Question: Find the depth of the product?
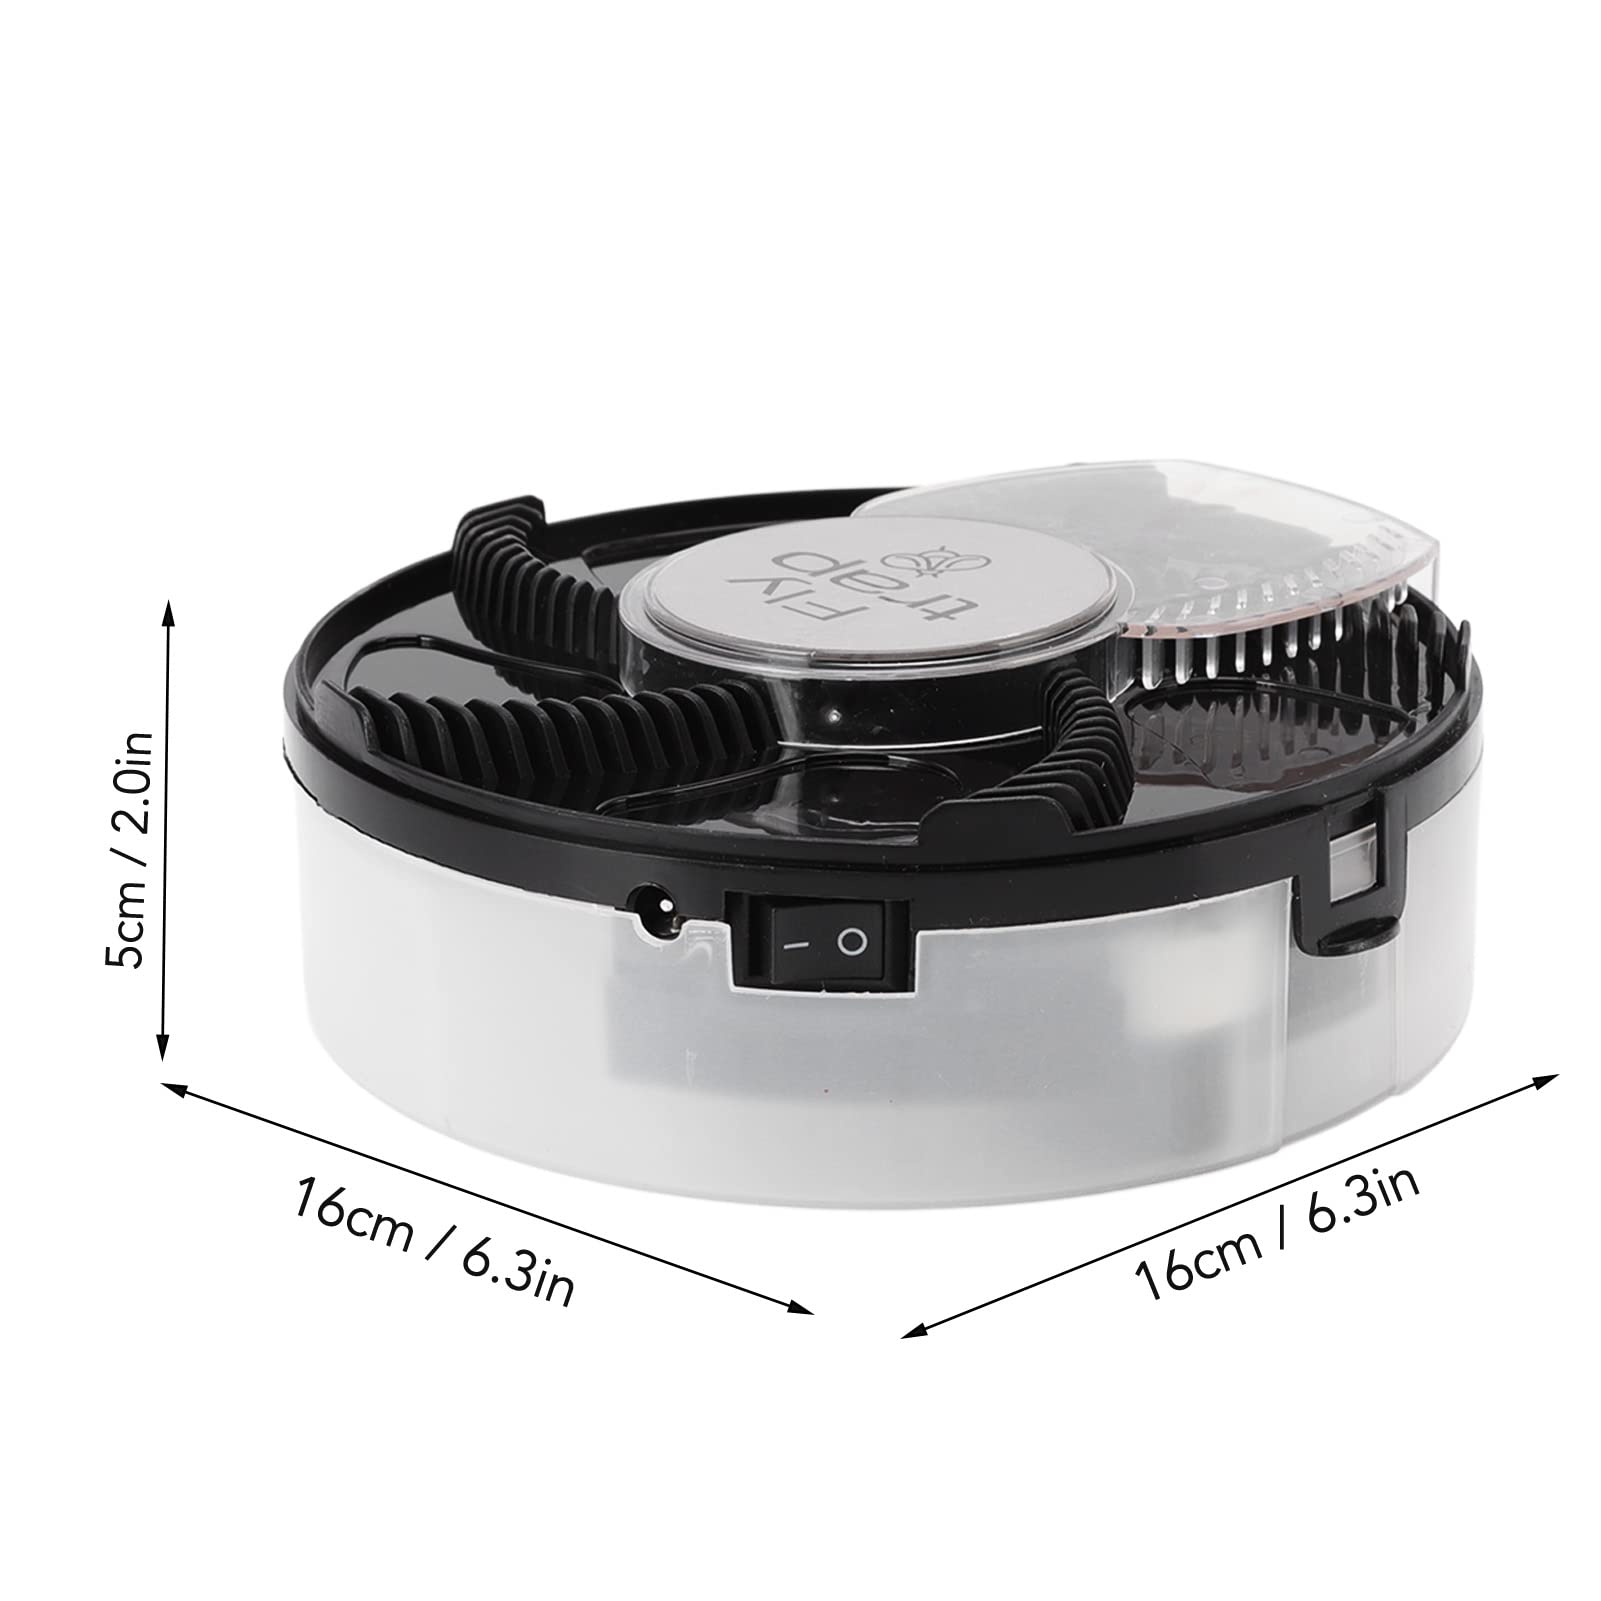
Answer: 16.0 centimetre